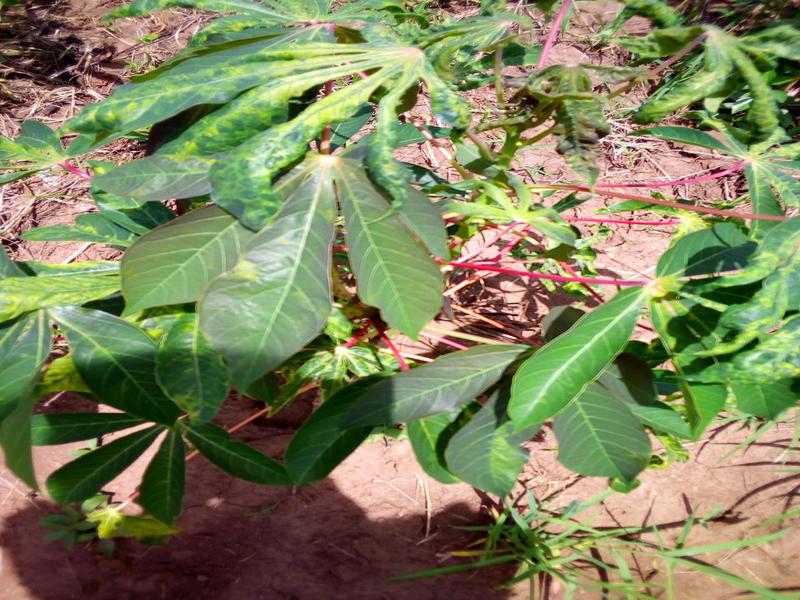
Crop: cassava
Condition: mosaic_disease